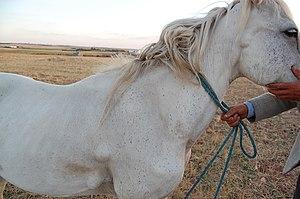
L′Arabe-Barbe est une race de chevaux de selle originaire du Maghreb. Issue du croisement entre l'Arabe et le Barbe, elle présente une origine génétique commune avec ce dernier. La race se constitue à la fin du XIXᵉ siècle, sous l'influence des Français, puis se perpétue localement par elle-même. Le premier stud-book Arabe-Barbe est créé en Algérie en 1948.